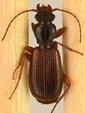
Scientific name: Cymindis neglecta
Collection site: Bartlett Experimental Forest NEON (BART), plot BART_068